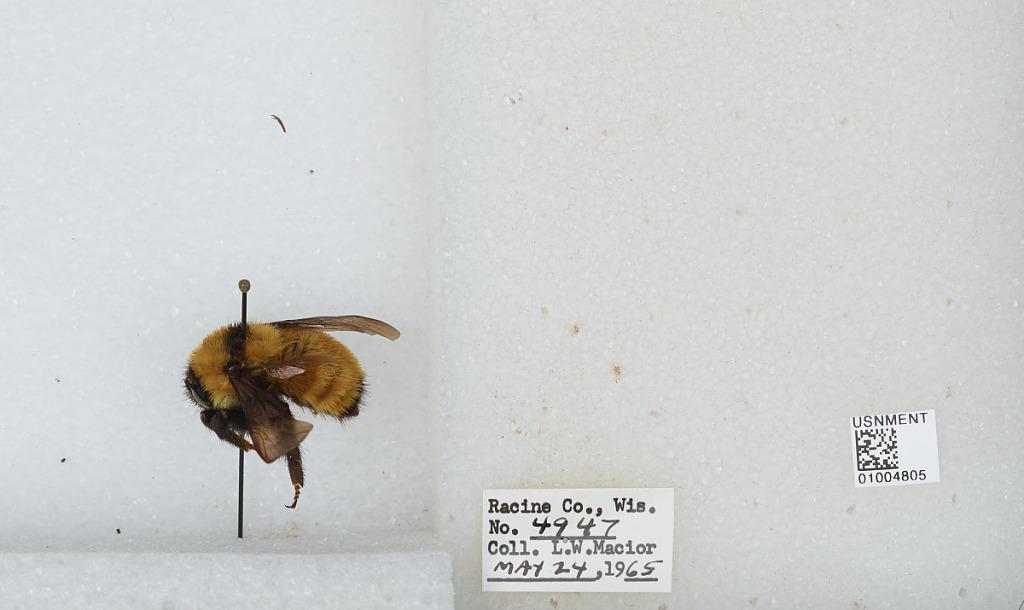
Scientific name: Bombus (Fervidobombus) fervidus fervidus (Fabricius)
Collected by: L. Macior
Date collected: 1965-5-24
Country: United States
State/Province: Wisconsin
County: Racine
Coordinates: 42.78, -87.76